Northrop P-61 Black Widow

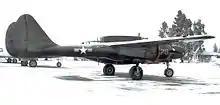
Air Defense Command 318th Fighter Squadron Northrop P-61B-20-NO Black Widow 43-8279, Hamilton Field, California, December 1947.

The 6th NFS based on Guadalcanal received their first P-61s in early June 1944. The aircraft were quickly assembled and underwent flight testing as the pilots changed from the squadron's aging P-70s. The first operational P-61 mission occurred on 25 June, and the type scored its first kill on 30 June 1944 when a Japanese Mitsubishi G4M "Betty" bomber was shot down.